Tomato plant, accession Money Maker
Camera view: vertical (180 deg); turntable rotation: 120 degrees
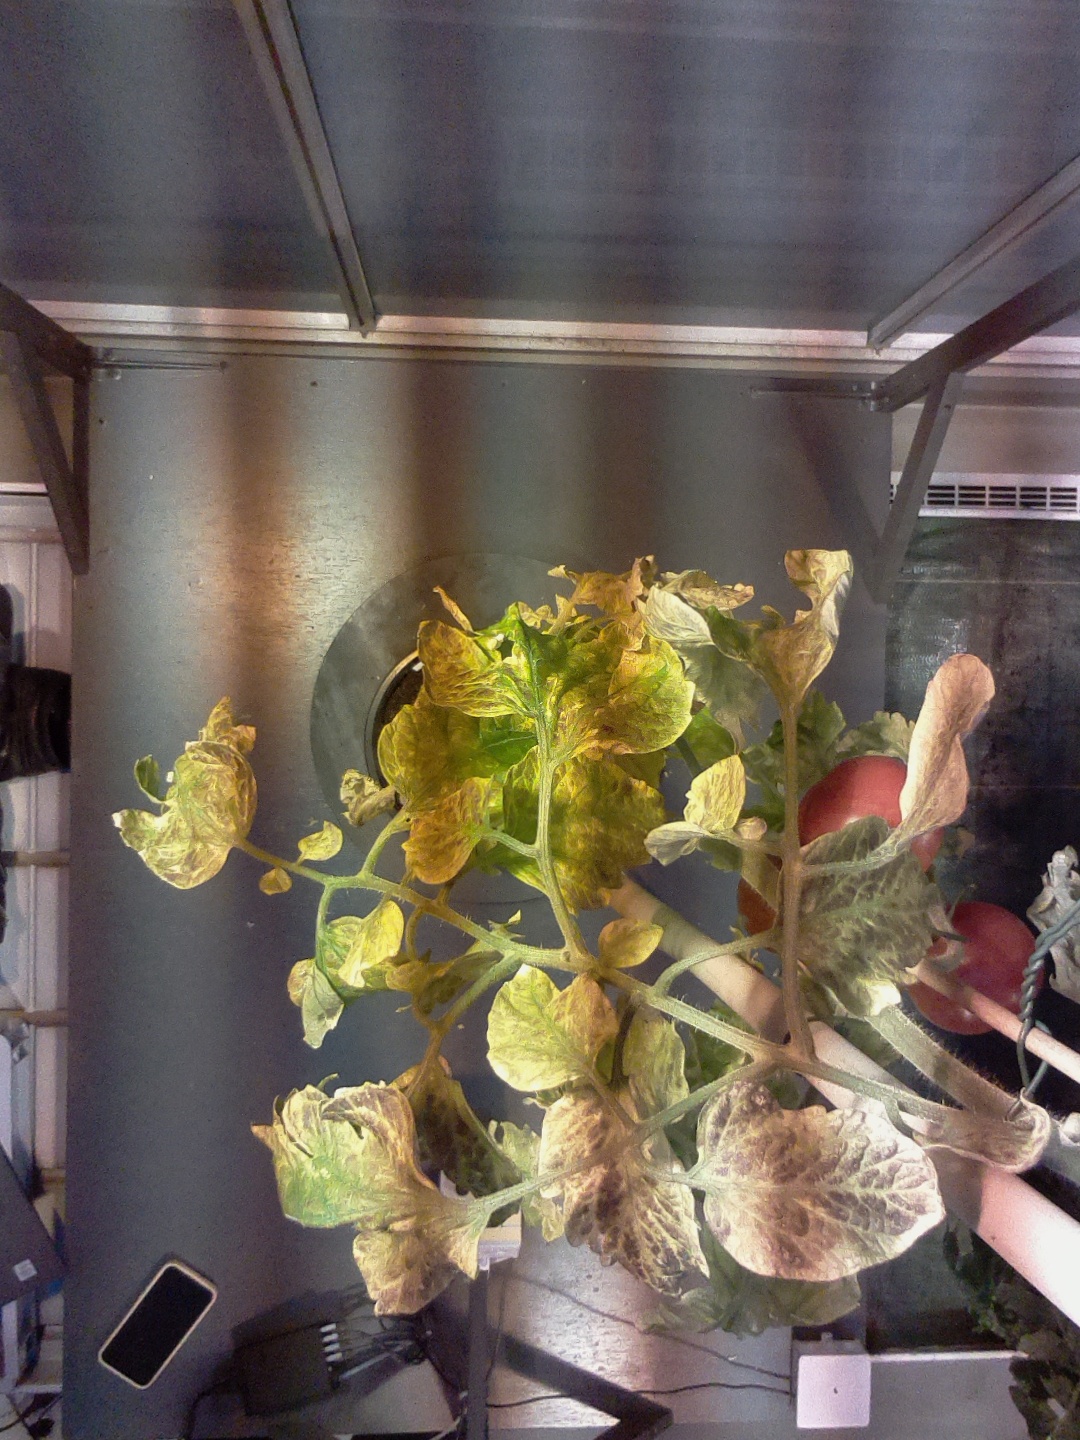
BBCH growth stage 86: 60%-70% of fruits show typical fully ripe color